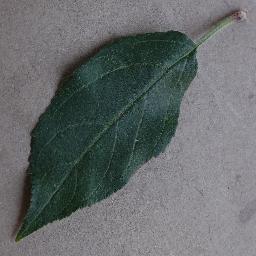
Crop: apple
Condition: healthy